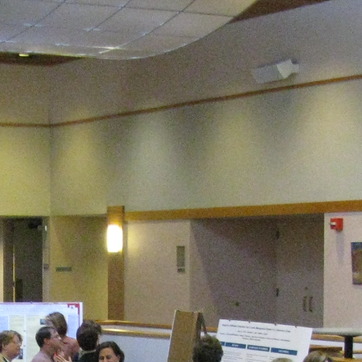
Material: painted